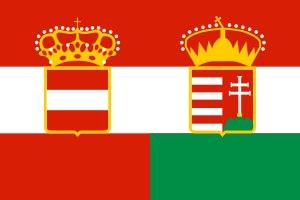
Le Compromis austro-hongrois établit en 1867 la double-monarchie d’Autriche-Hongrie, remplaçant l’empire d'Autriche lui-même issu en 1804 de l’empire des Habsbourg. Ce compromis est signé par l’empereur d'Autriche François-Joseph Iᵉʳ et une délégation hongroise, dirigée par l’homme d’État Ferenc Deák : il dresse le cadre d’un nouveau mode de gouvernement par lequel les régions autrichiennes et hongroises sont gouvernées par des Parlements et des Premiers ministres différents. L’unité, sous forme d’union personnelle, est assurée par un souverain, une armée et plusieurs ministères communs. La « Compensation », signée le 18 février 1867, pose le principe de la fidélité de la Hongrie aux Habsbourg en échange de sa large autonomie au sein de l’Empire : elle est formellement adoptée le 30 mars 1867 par une Diète hongroise restaurée. Il prend fin le 31 octobre 1918 lors de l'éclatement de l'Autriche-Hongrie.